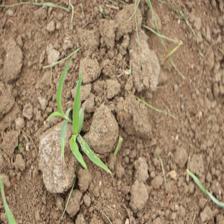
Label: Sorghum